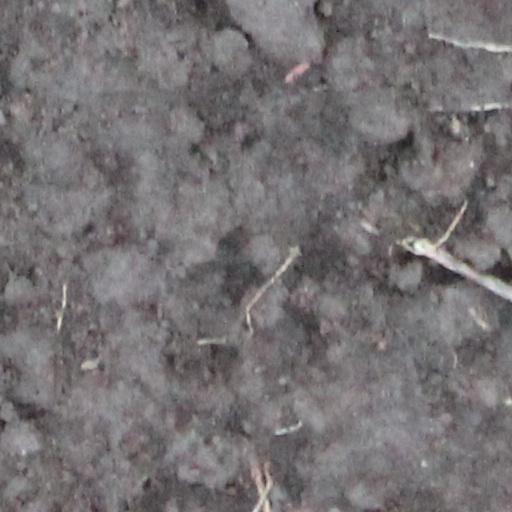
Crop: wheat